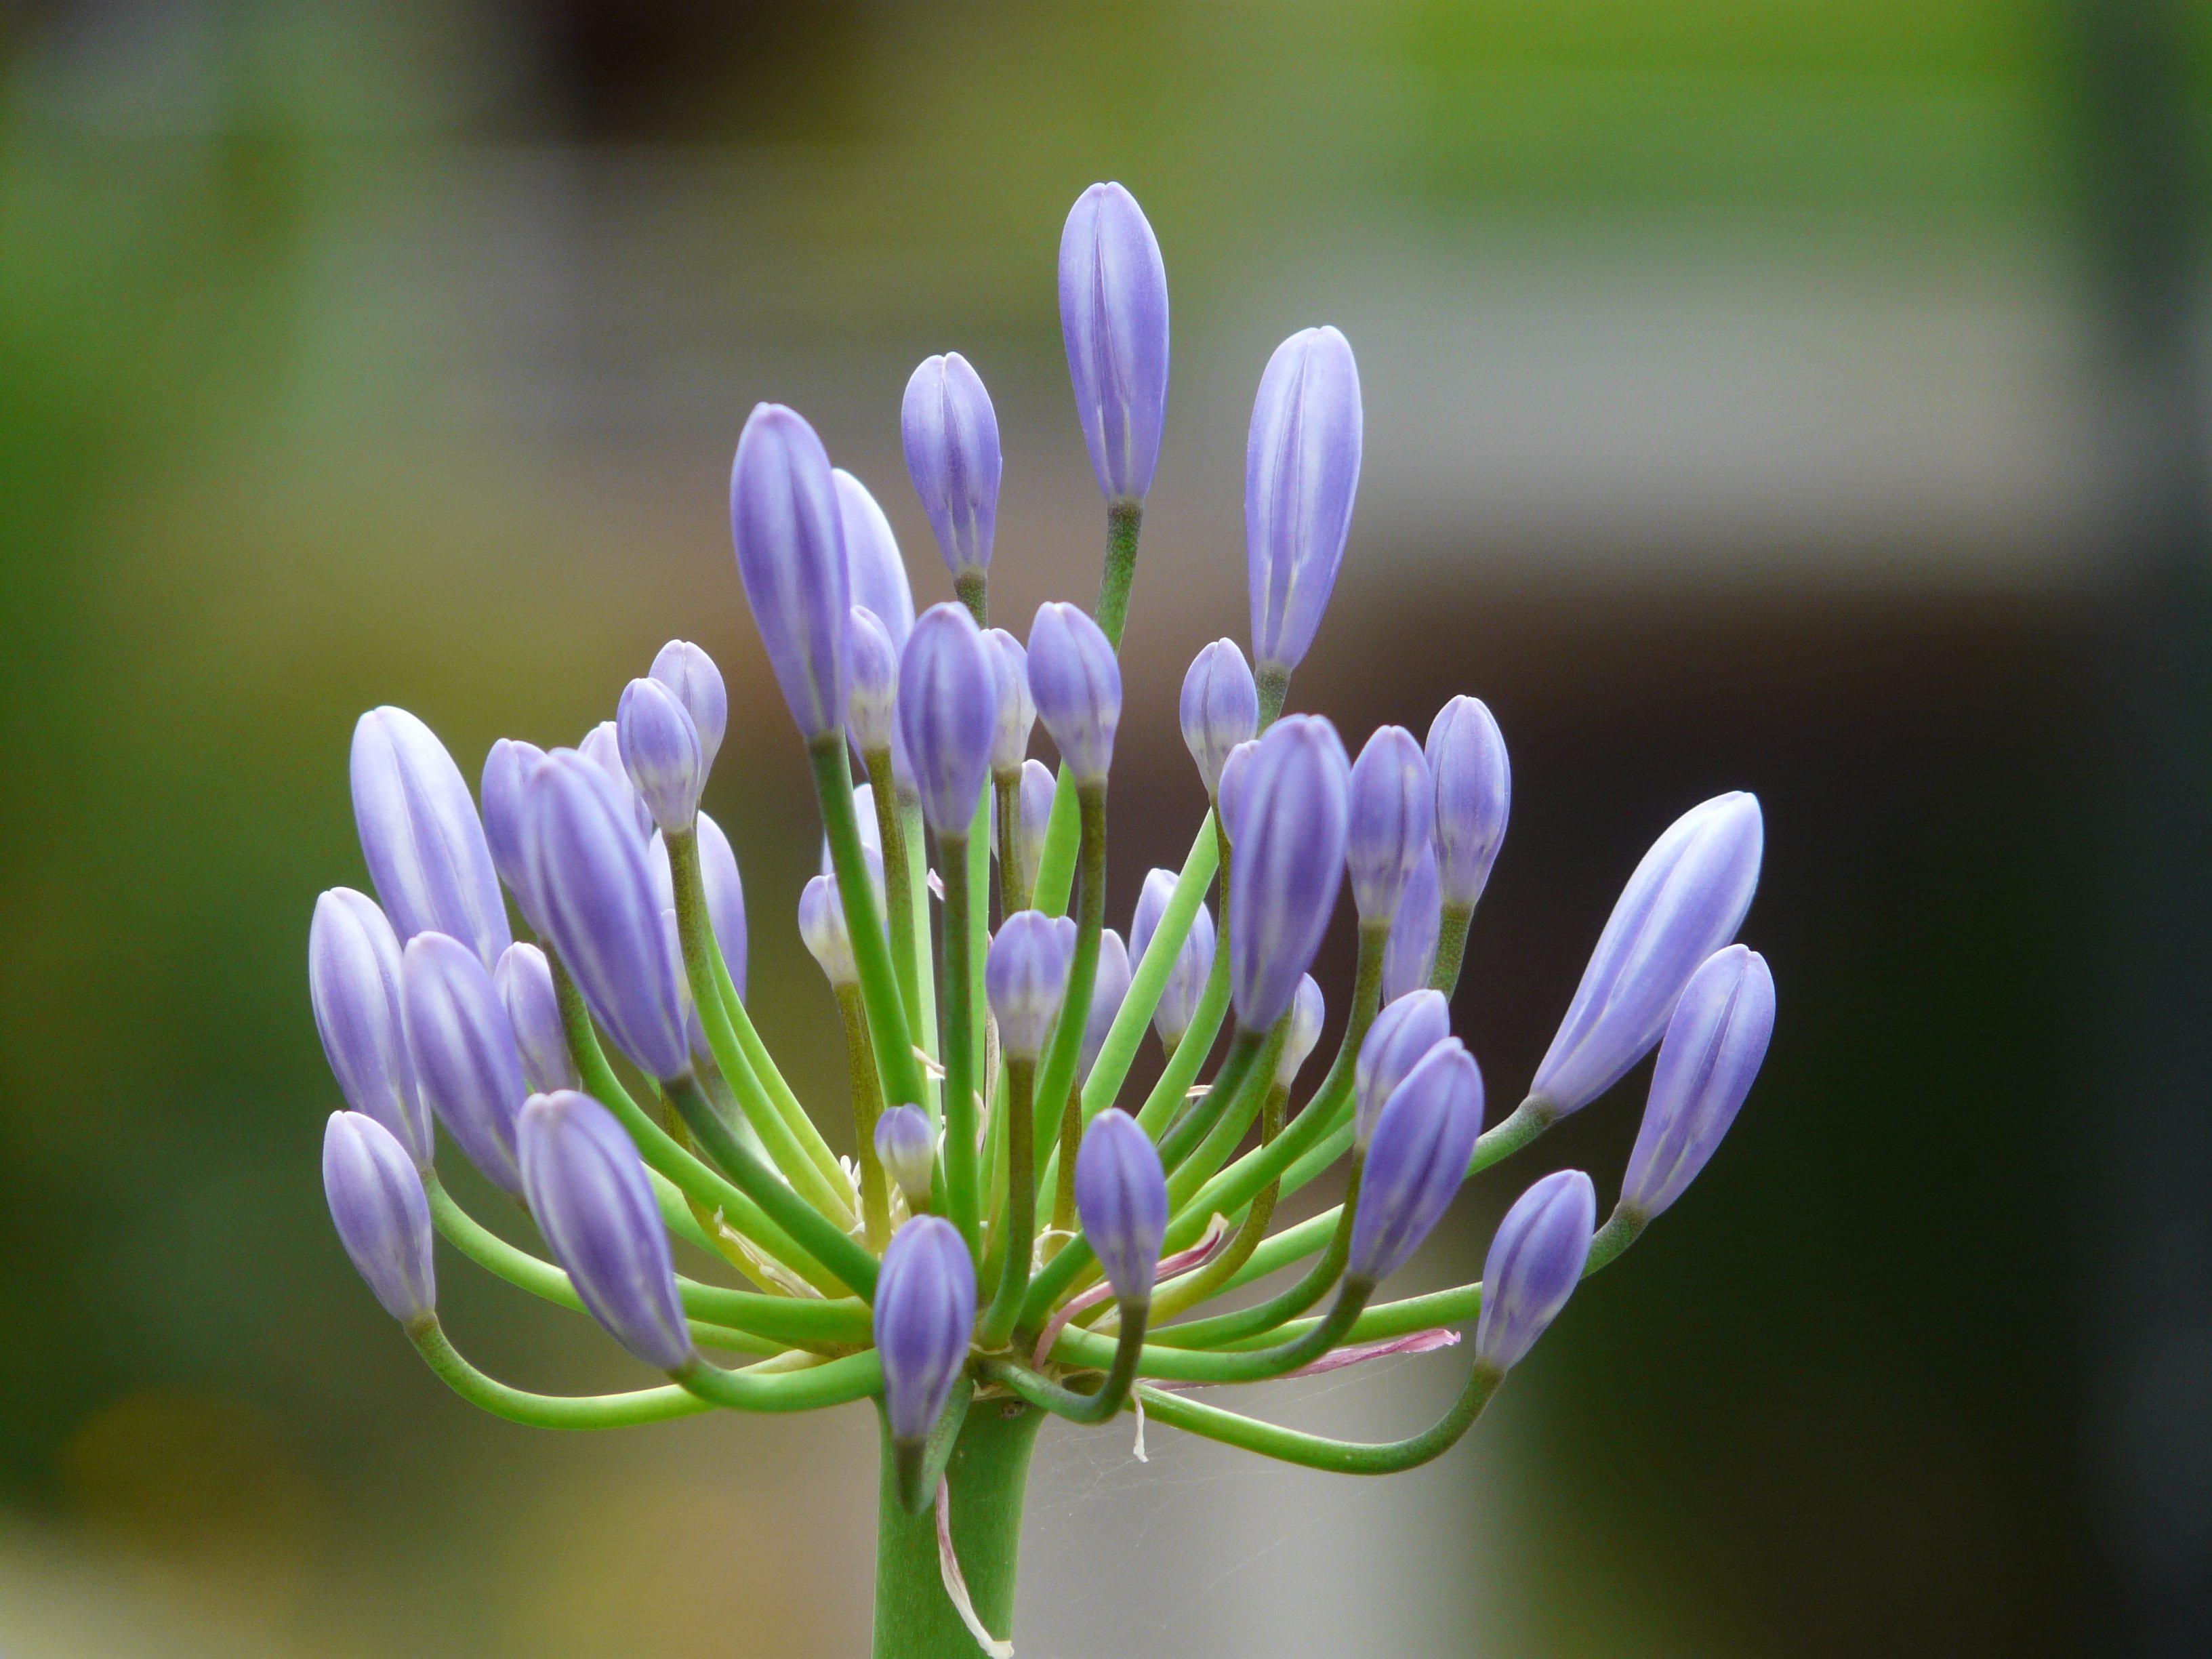
nature, blossom, plant, flower, petal, botany, blue, flora, wildflower, close up, lily, agapanthus, lupin, macro photography, ornamental plant, inflorescence, flowering plant, agapanthus africanus, jewelry lilies greenhouse, love flower, plant stem, land plant, agapanthoideae